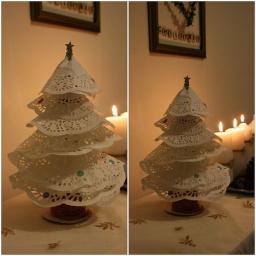
A paper dollie Christmas tree made by my 9 years old daughter .